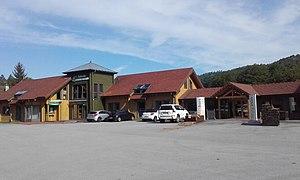
Vosges, Scierie Germain-Mougenot de Saulxures-sur-Moselotte. Le Président de la République Emmanuel Macron s'est rendu sur le site de la scierie le 18 avril 2018. L'entreprise a investi 15 millions d'€uros dans un outil performant, un Carter fabriqué en Allemagne. La scierie, désormais la plus importante de la Loraine, est aussi parmi les 10 plus grosses scieries de France.
Saulxures-sur-Moselotte est une commune de moyenne montagne du Nord-Est de la France, dans le département des Vosges, ancien chef-lieu d'un canton de l'arrondissement d'Épinal. C'est l'une des villes-centres de l'unité urbaine de La Bresse. Elle fait partie de la Communauté de communes des Hautes Vosges.